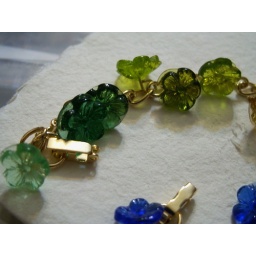
Indian pressed glass flowers in shades of green on gold-plated bracelet